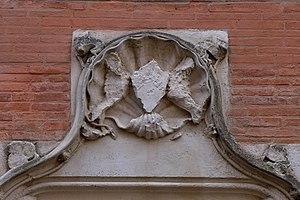
Détail de la porte de la tour de l'ancien hôtel de Rivière (Toulouse)
L’hôtel Rivière était un hôtel particulier, situé à l'angle de la rue Pierre-Brunière et de la rue de la Dalbade, à Toulouse. Construit au début du XVIᵉ siècle pour un riche marchand, Jacques de Rivière, issu d'une vieille famille toulousaine, il était représentatif du style Renaissance qui se développait dans la ville à cette époque, particulièrement dans les hôtels particuliers que se faisaient construire les membres de l'élite toulousaine.